Corn Exchange, Kettering

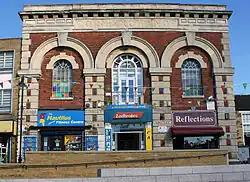
Corn Exchange, Kettering

The Corn Exchange is a commercial building in the Market Place, Kettering, Northamptonshire, England. The structure, which was used as a cinema for much of the 20th century, currently accommodates a restaurant.